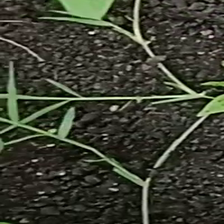
Weed species: Harali_(Cynodon_dactylon)